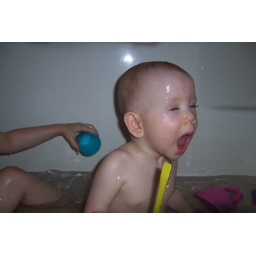
A cup of water over his head